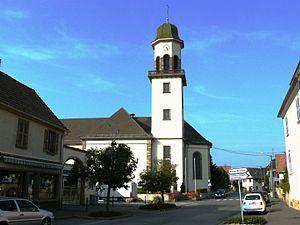
Église Saint-Martin
Hilsenheim est une commune française située dans le département du Bas-Rhin, en région Grand Est.